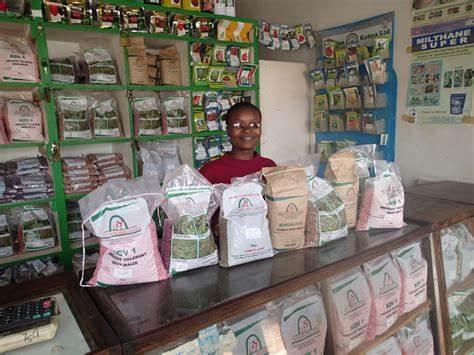
Duka dogo limejaa dawa na pembejeo za kilimo zilizopangwa kwa utaratibu. Huku muhudumu akiwa ndani tayari kuhudumia wakulima, na wafugaji wanaohitaji msaada wa kuboresha uzalishaji wao.